Airbus A220

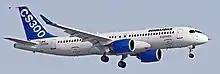

The CS300 (FTV7) made its maiden flight from Mirabel airport on 27 February 2015, seven days after the four tested FTVs had accumulated over 1,000 flight hours. The flight test results surpassed the company's guarantees for noise, economics and performance, meaning a longer range than advertised could be possible. The fifth CS100 (FTV5) with a complete interior made its first flight on 18 March, while the sixth CS100 (not officially designated as FTV6) was the first production unit used for function and reliability flights. At the Paris Air Show in June, Bombardier released updated performance data, showing improvements over the initial specifications. The CS100 passed the required certification tests by mid-November. On 25 November, Bombardier completed the first phase of its route proving capabilities, with a 100% dispatch reliability. The final prototype, FTV8, the second CS300 with a complete interior, made its first flight on 3 March 2016.